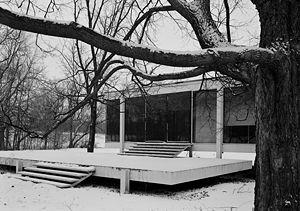
La Farnsworth House, conçue et réalisée par Ludwig Mies van der Rohe entre 1946 et 1951, est une maison de week-end d'une seule pièce dans un site autrefois rural, située à 75 km environ au sud-ouest de Chicago, dans un domaine de 24 hectares bordant la rivière Fox au sud de Plano, dans l'Illinois. La maison en verre et acier fut commandée par le Dʳ Edith Farnsworth, une importante spécialiste du rein installée à Chicago. Ce devait être un endroit où elle pourrait profiter de la nature et s'adonner à ses passions : le violon, la traduction de poésies et la nature. Mies créa pour elle une maison de 135 m² qui est largement considérée comme un emblème de l'Architecture moderne. La maison a été reconnue National Historic Landmark en 2006, après avoir rejoint le Registre national des lieux historiques en 2004.